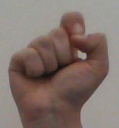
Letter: fa